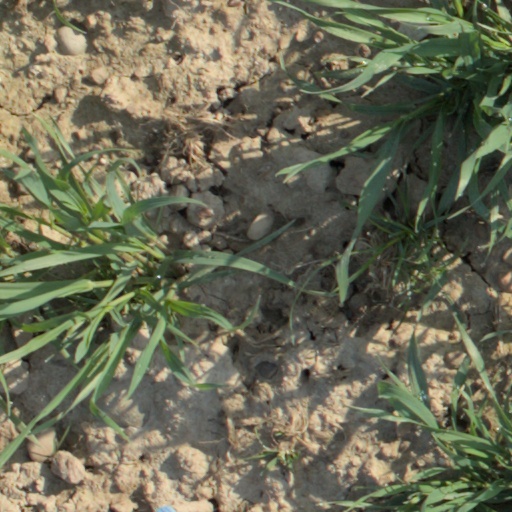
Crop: wheat